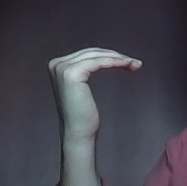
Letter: haa